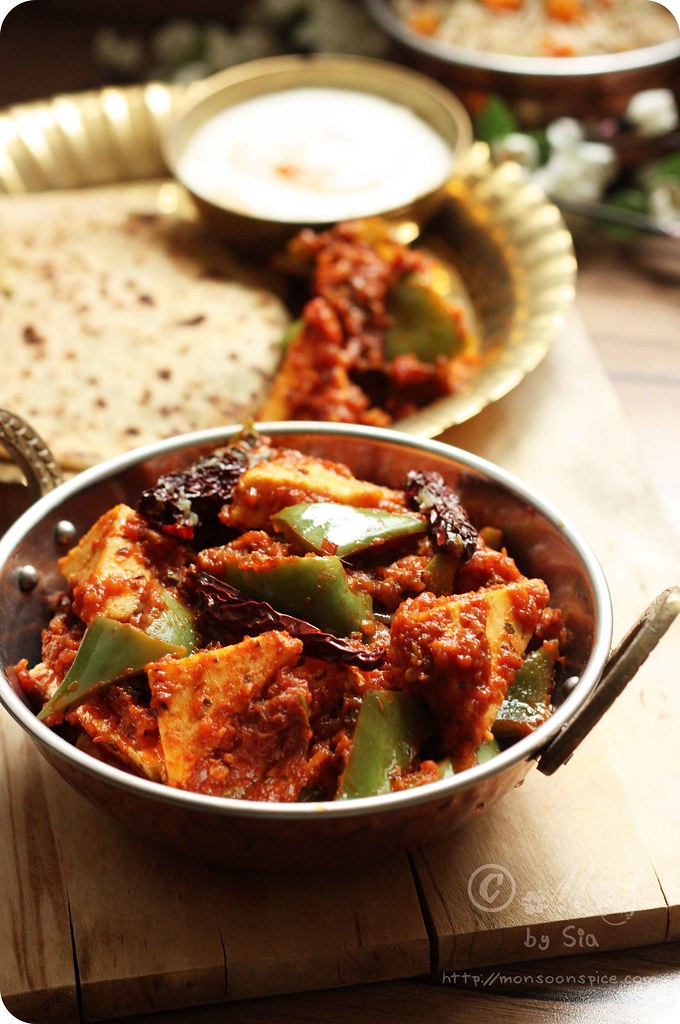
Dish: kadai_paneer